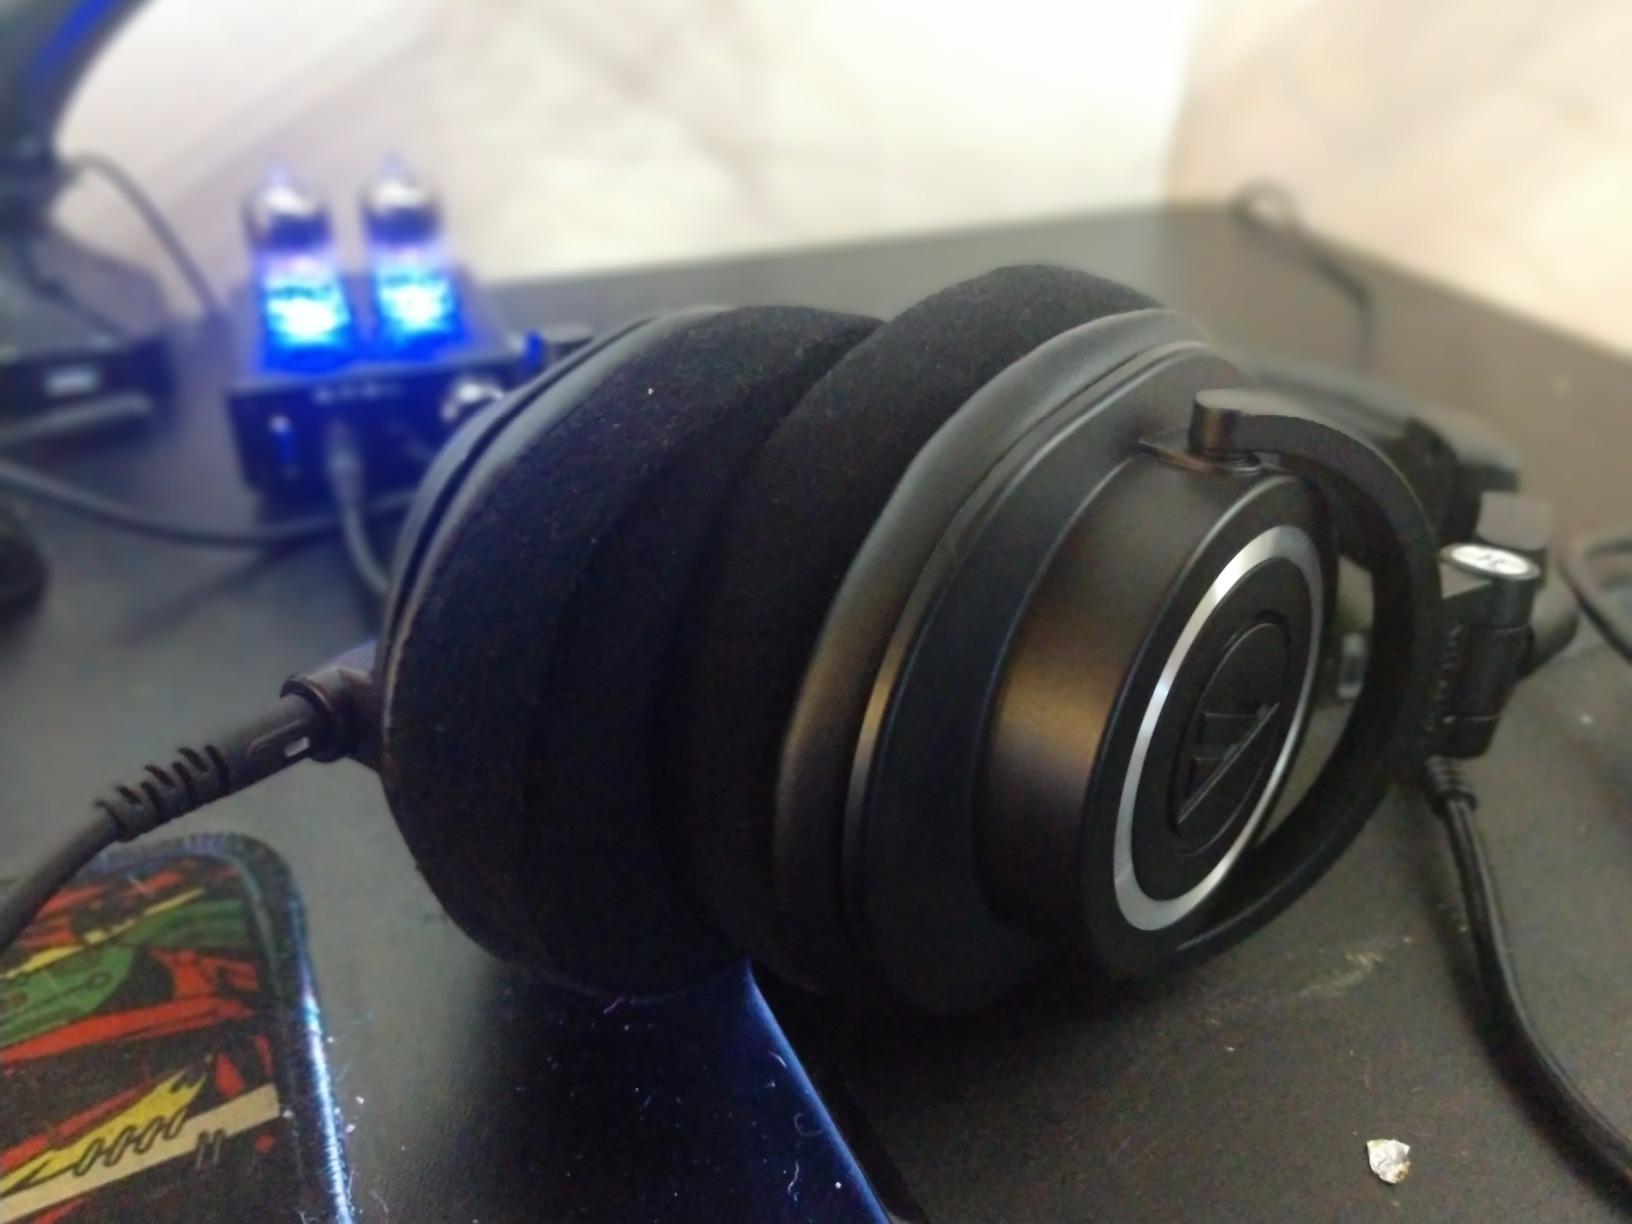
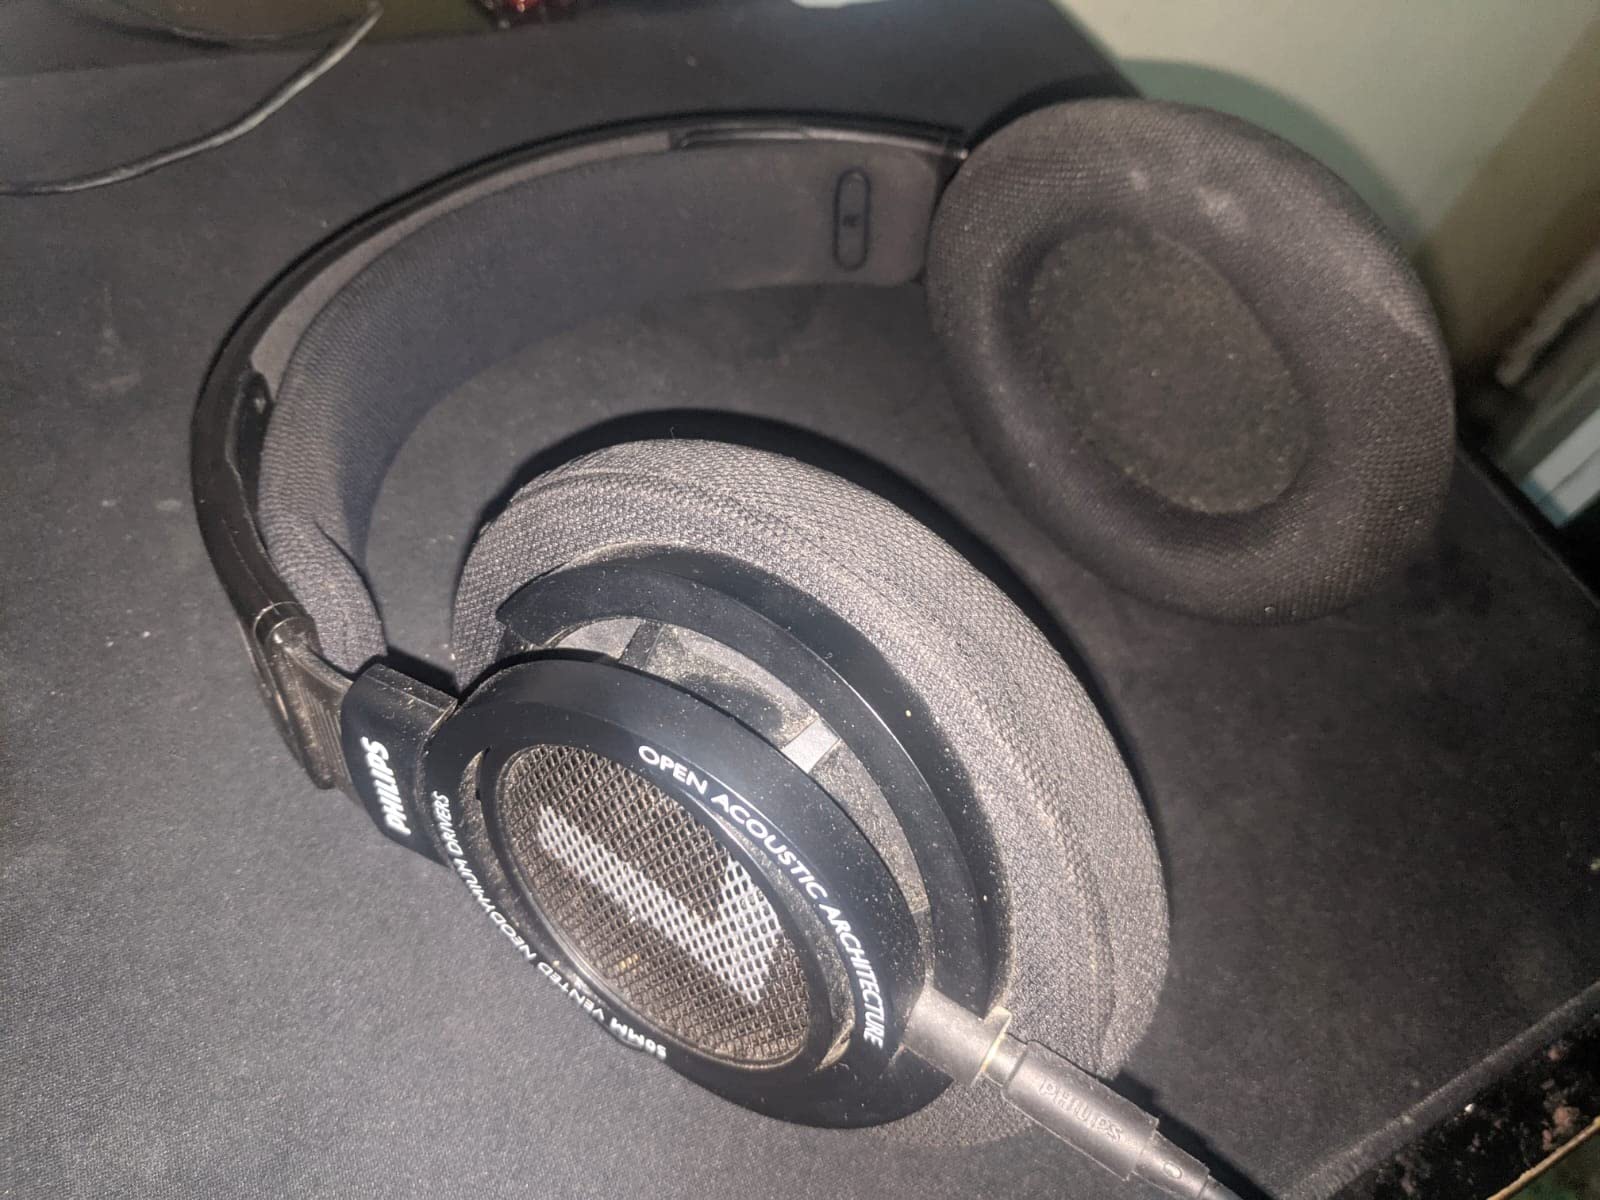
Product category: headphones
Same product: no